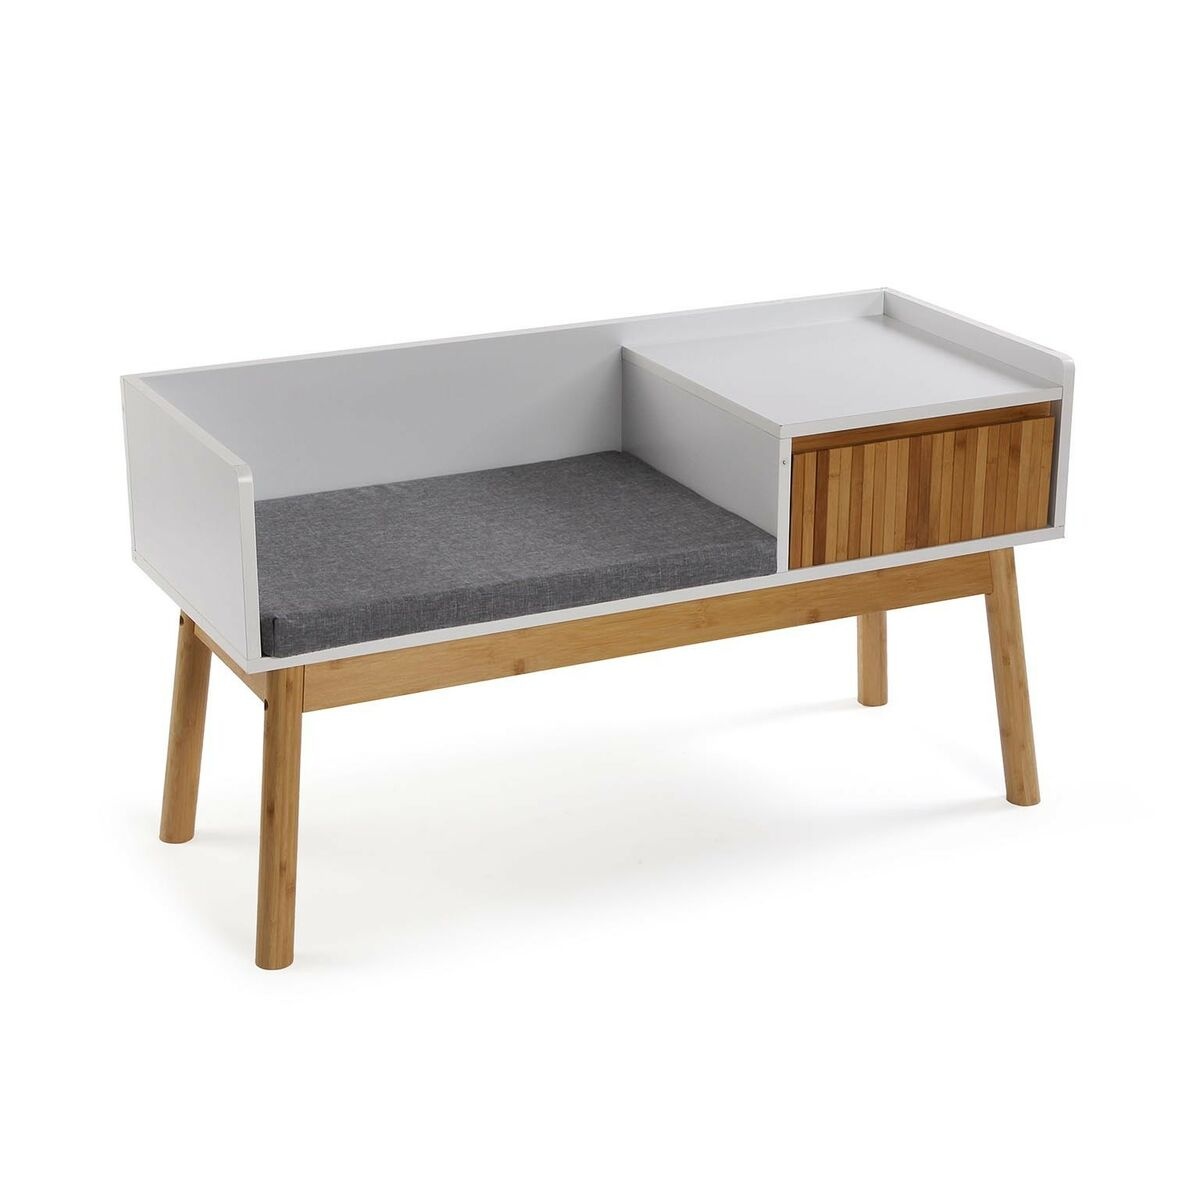
Banquette Versa Bambou Textile Bois MDF 40 x 55 x 100 cm
Si vous envisagez de renouveler votre garde-robe, achetez Banquette Versa Bambou Textile Bois MDF 40 x 55 x 100 cm et d’autres produits Versa ! La meilleure qualité au meilleur prix est à votre portée! Couleur: Marron Type: Banc Banquette Matière: Bambou Textile Bois MDF Dimensions approx.: 40 x 55 x 100 cm General Product Safety Regulations information: Versa Home SA Carretera Bilbao-Galdácano, 32 - (48004) Bilbao 48004 - Bilbao +34944341400 info@versa-home.es https://www.versa-home.es/
Brand: Versa
Category: Furniture > Benches > Storage & Entryway Benches > Cubby Benches